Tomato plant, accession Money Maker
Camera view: vertical (180 deg); turntable rotation: 300 degrees
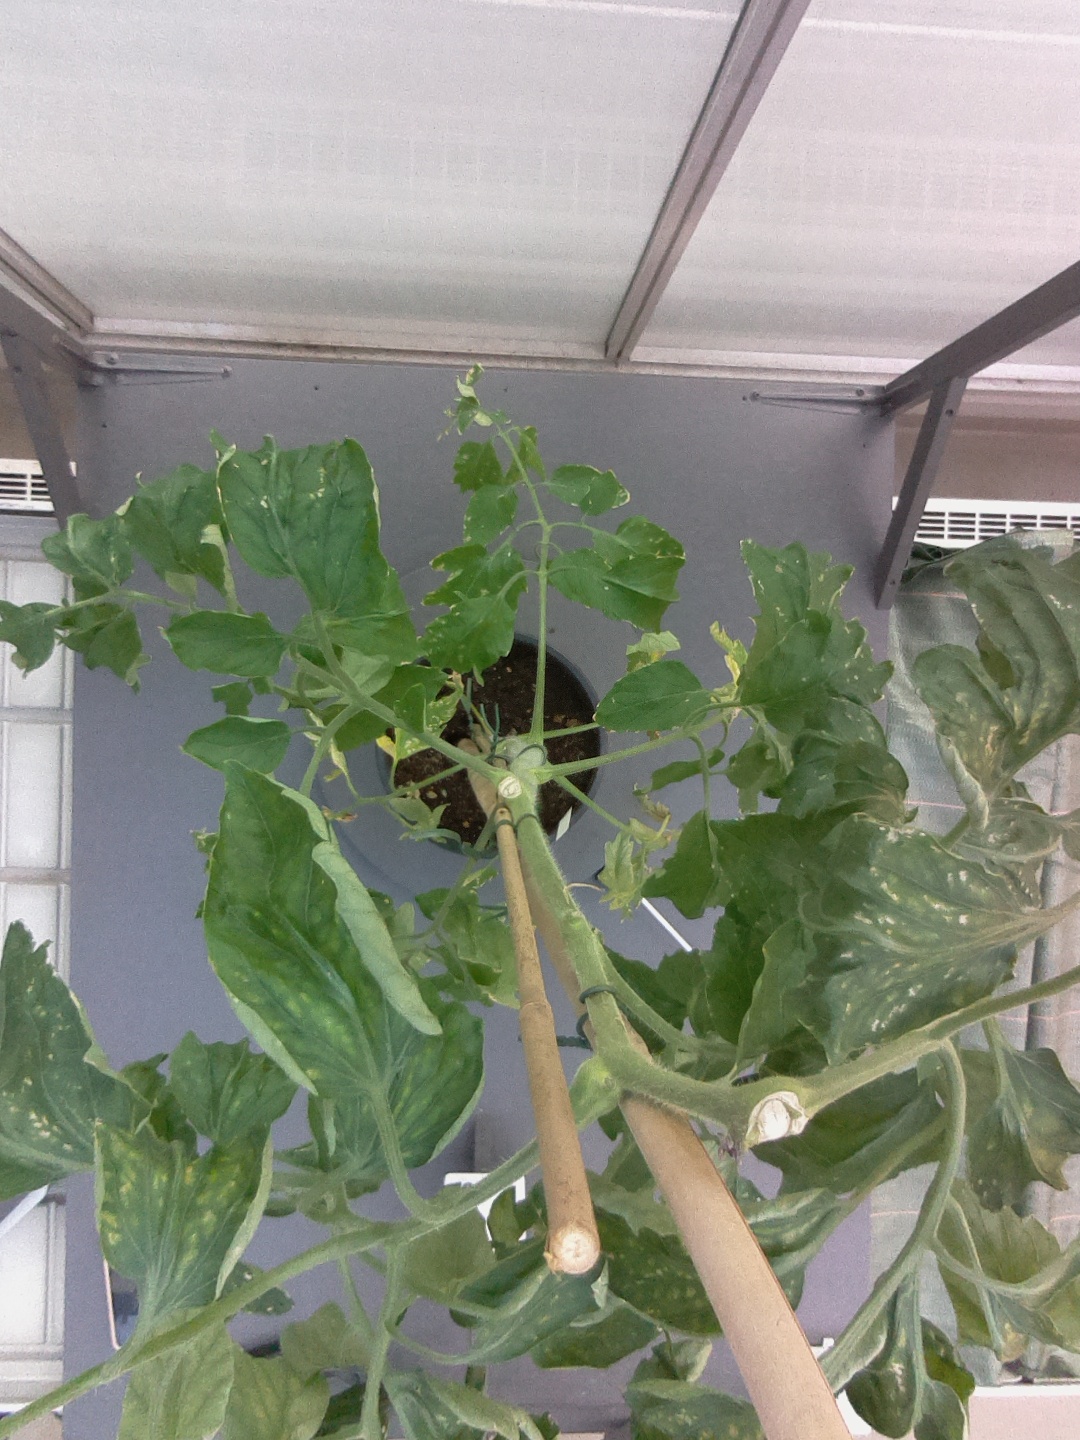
BBCH growth stage 29: 90%-100% Side shoots formed